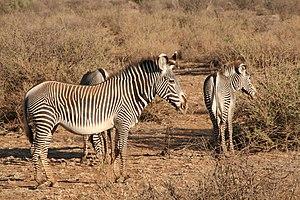
Zèbre de Grévy dans la réserve nationale de Samburu
Le Zèbre de Grévy, également connu sous le nom de Zèbre impérial, est le plus grand des équidés sauvages mais aussi la plus menacée des trois espèces de zèbres, les deux autres étant le zèbre des plaines et le zèbre de montagne. Son nom est un hommage au président de la République Française Jules Grévy. Il est l’unique membre toujours existant du sous-genre Dolichohippus.